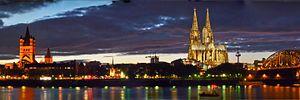
Église Saint-Martin de Cologne, la Cathédrale de Cologne et le Hohenzollernbrücke (le pont). Cologne, Allemagne. (Rheinufer_R4_79h-82dhf-Raw9x3-h)